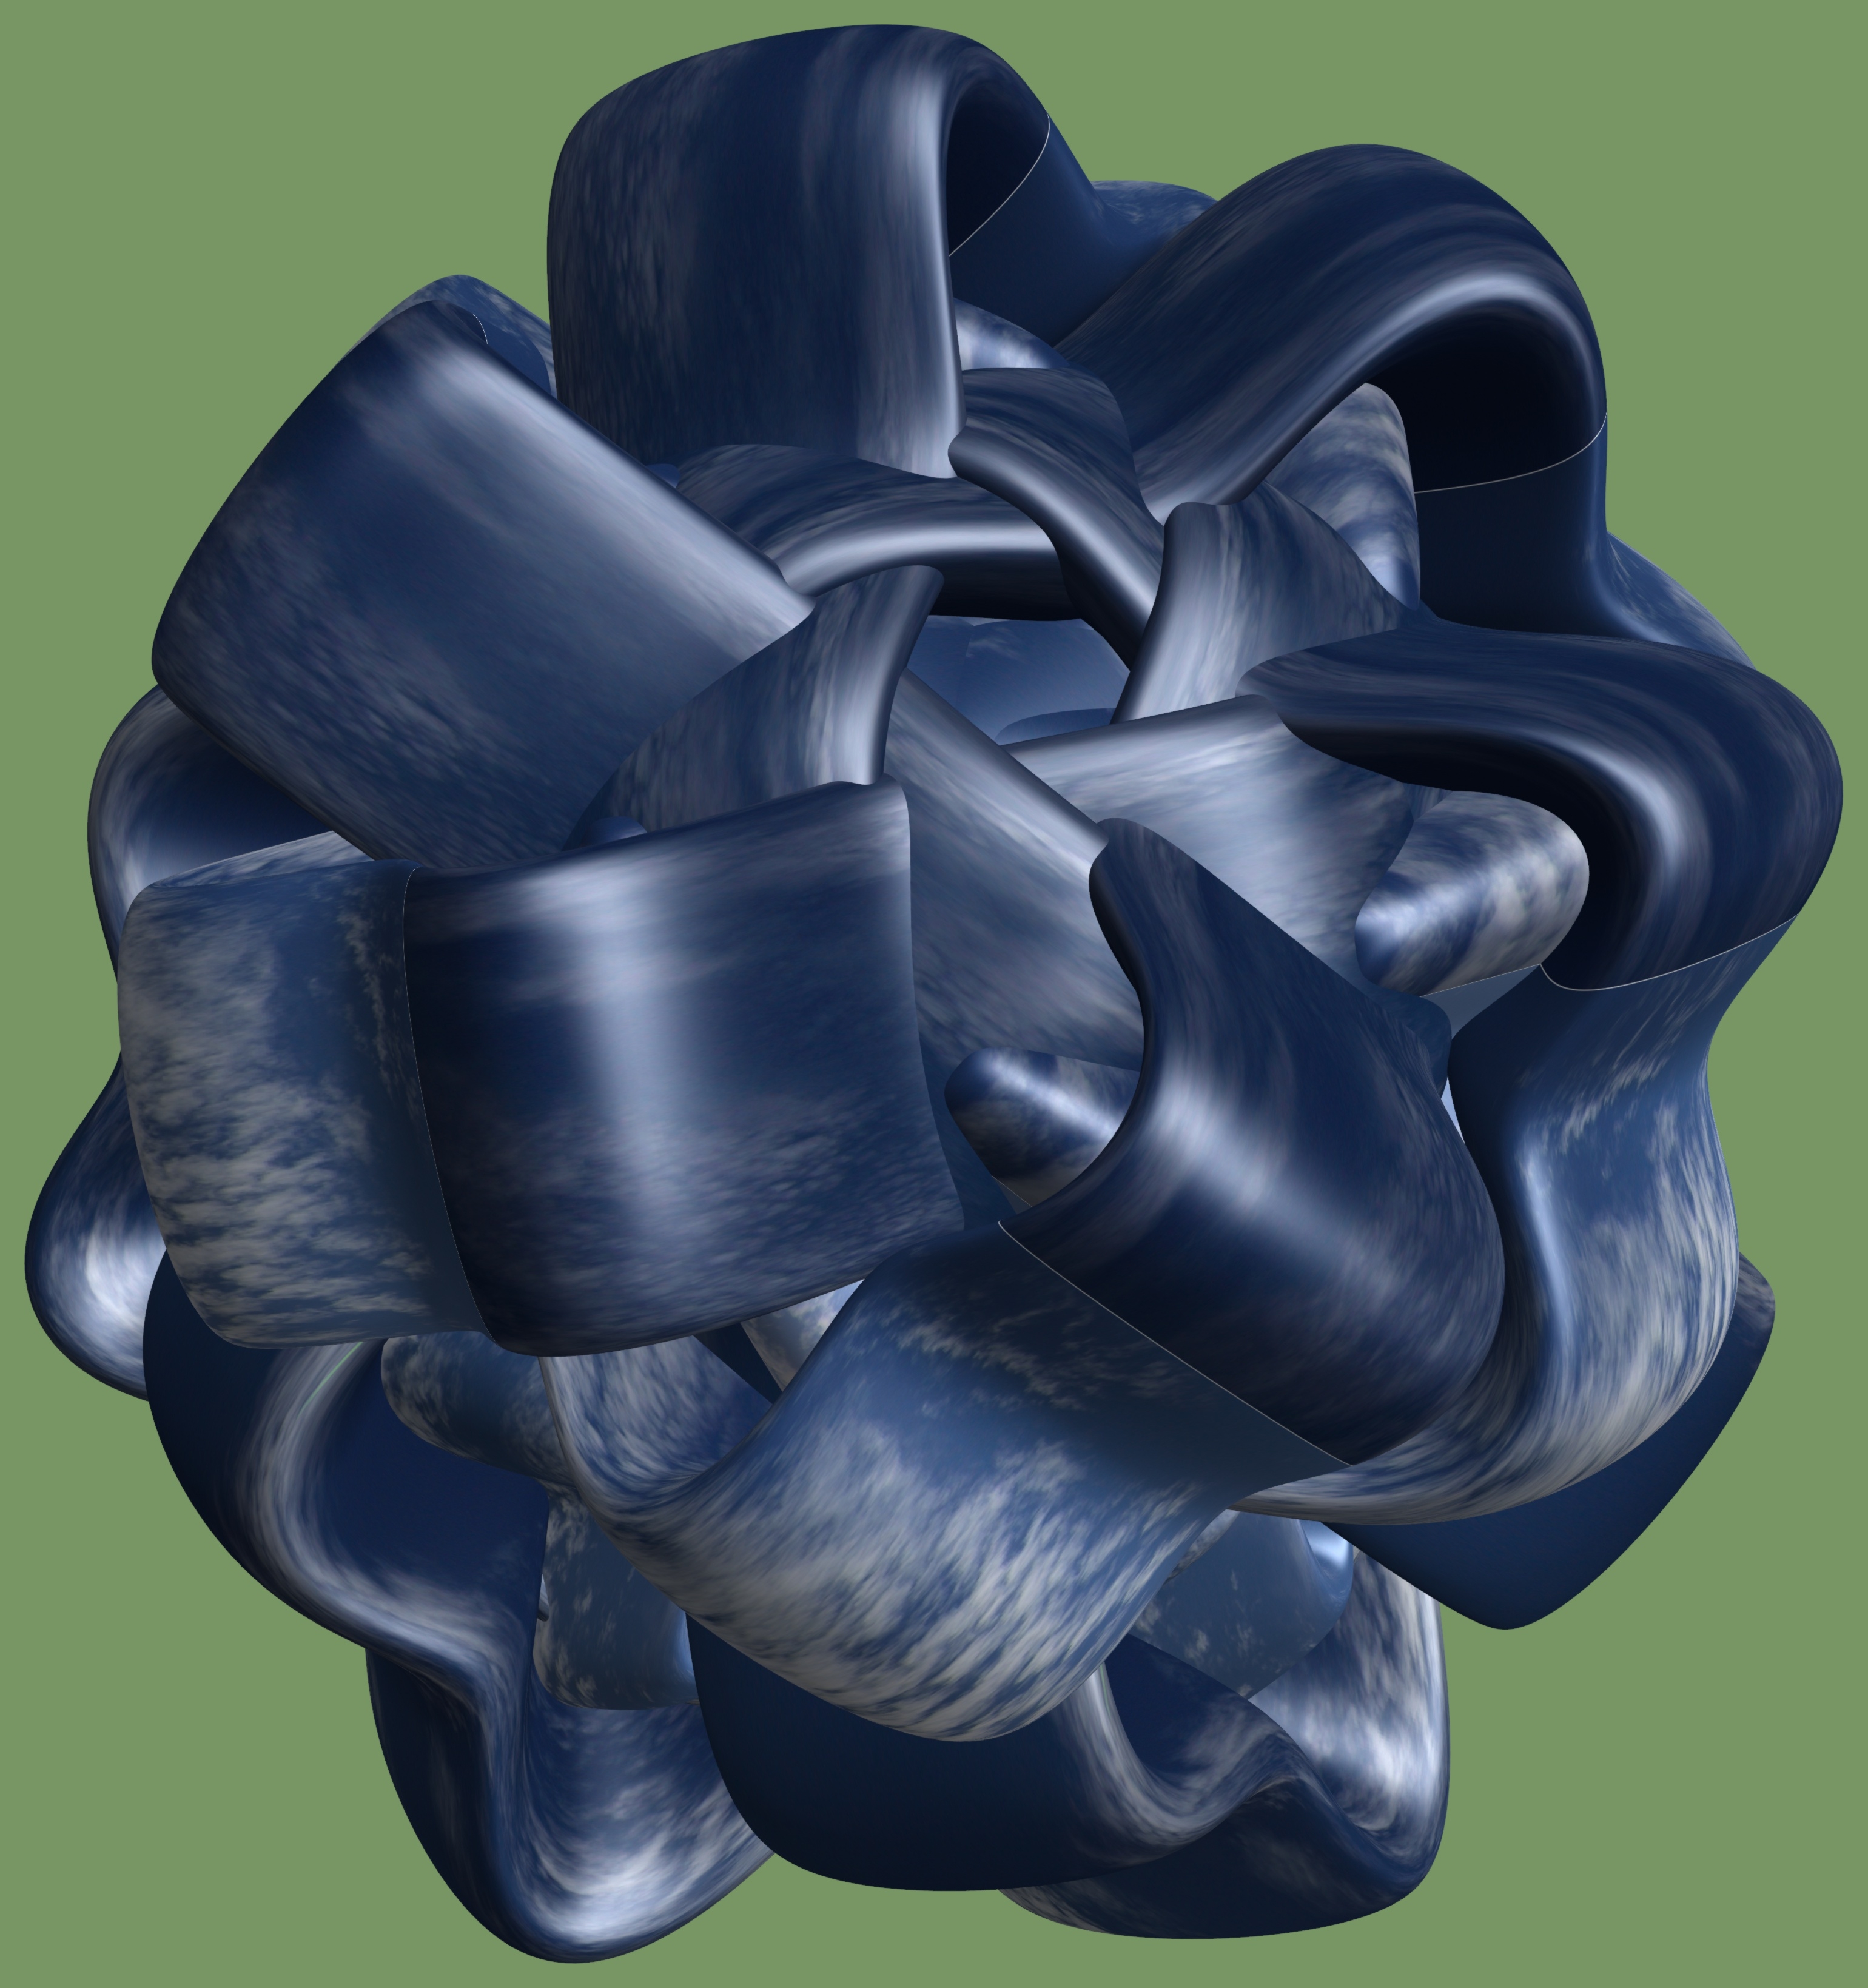
structure, texture, pattern, sculpture, art, illustration, design, symmetry, 3d, graphic, organ, torus, mathematica, cg, parametricplot3d, code, program, algorithm, mapping